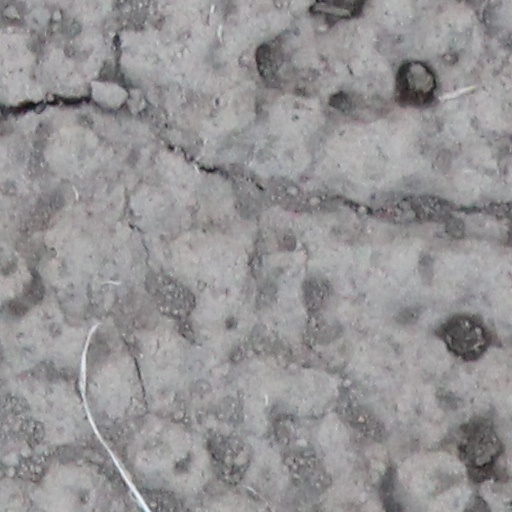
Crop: wheat